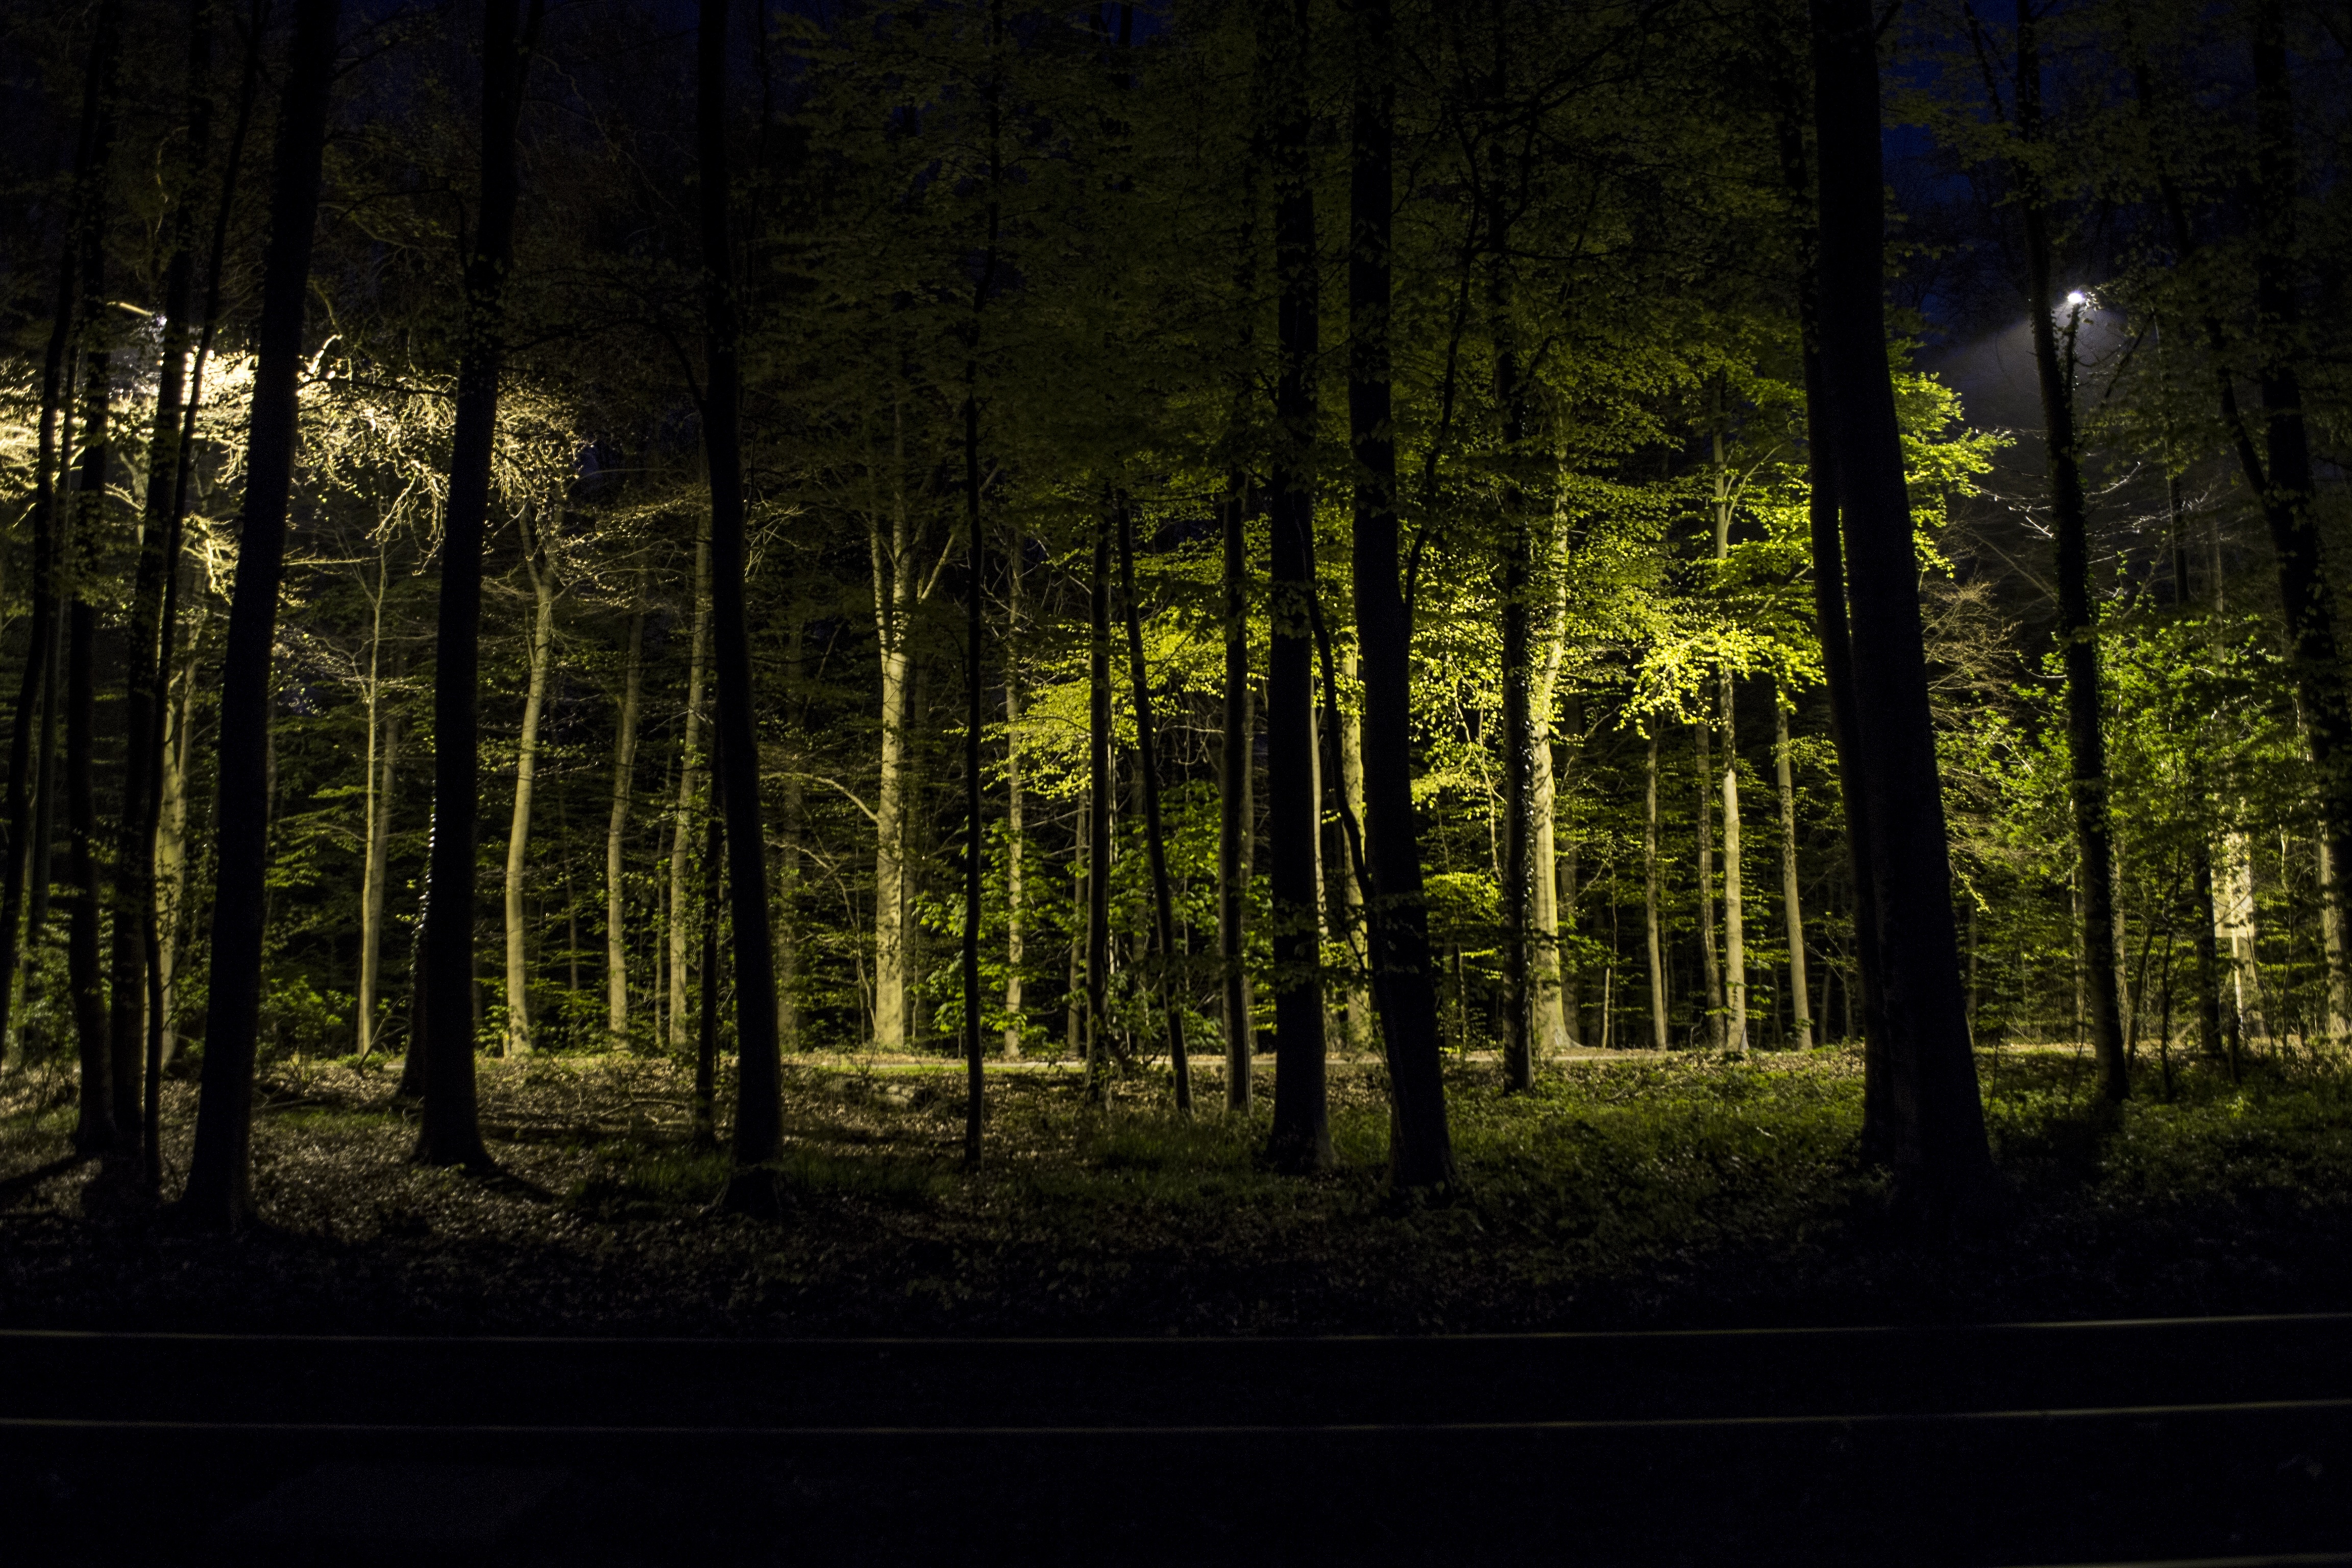
tree, nature, forest, branch, light, plant, night, sunlight, morning, leaf, autumn, darkness, woodland, habitat, ecosystem, natural environment, atmospheric phenomenon, woody plant